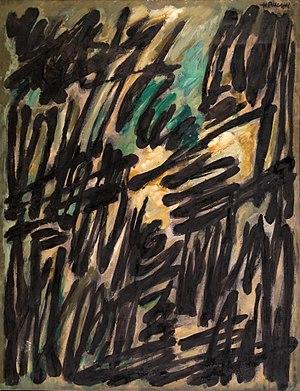
Forêt (1960) - Robert Helman
Robert Helman est un peintre français né le 9 février 1910 à Galați en Roumanie et décédé le 7 novembre 1990. Il appartient à la seconde École de Paris.